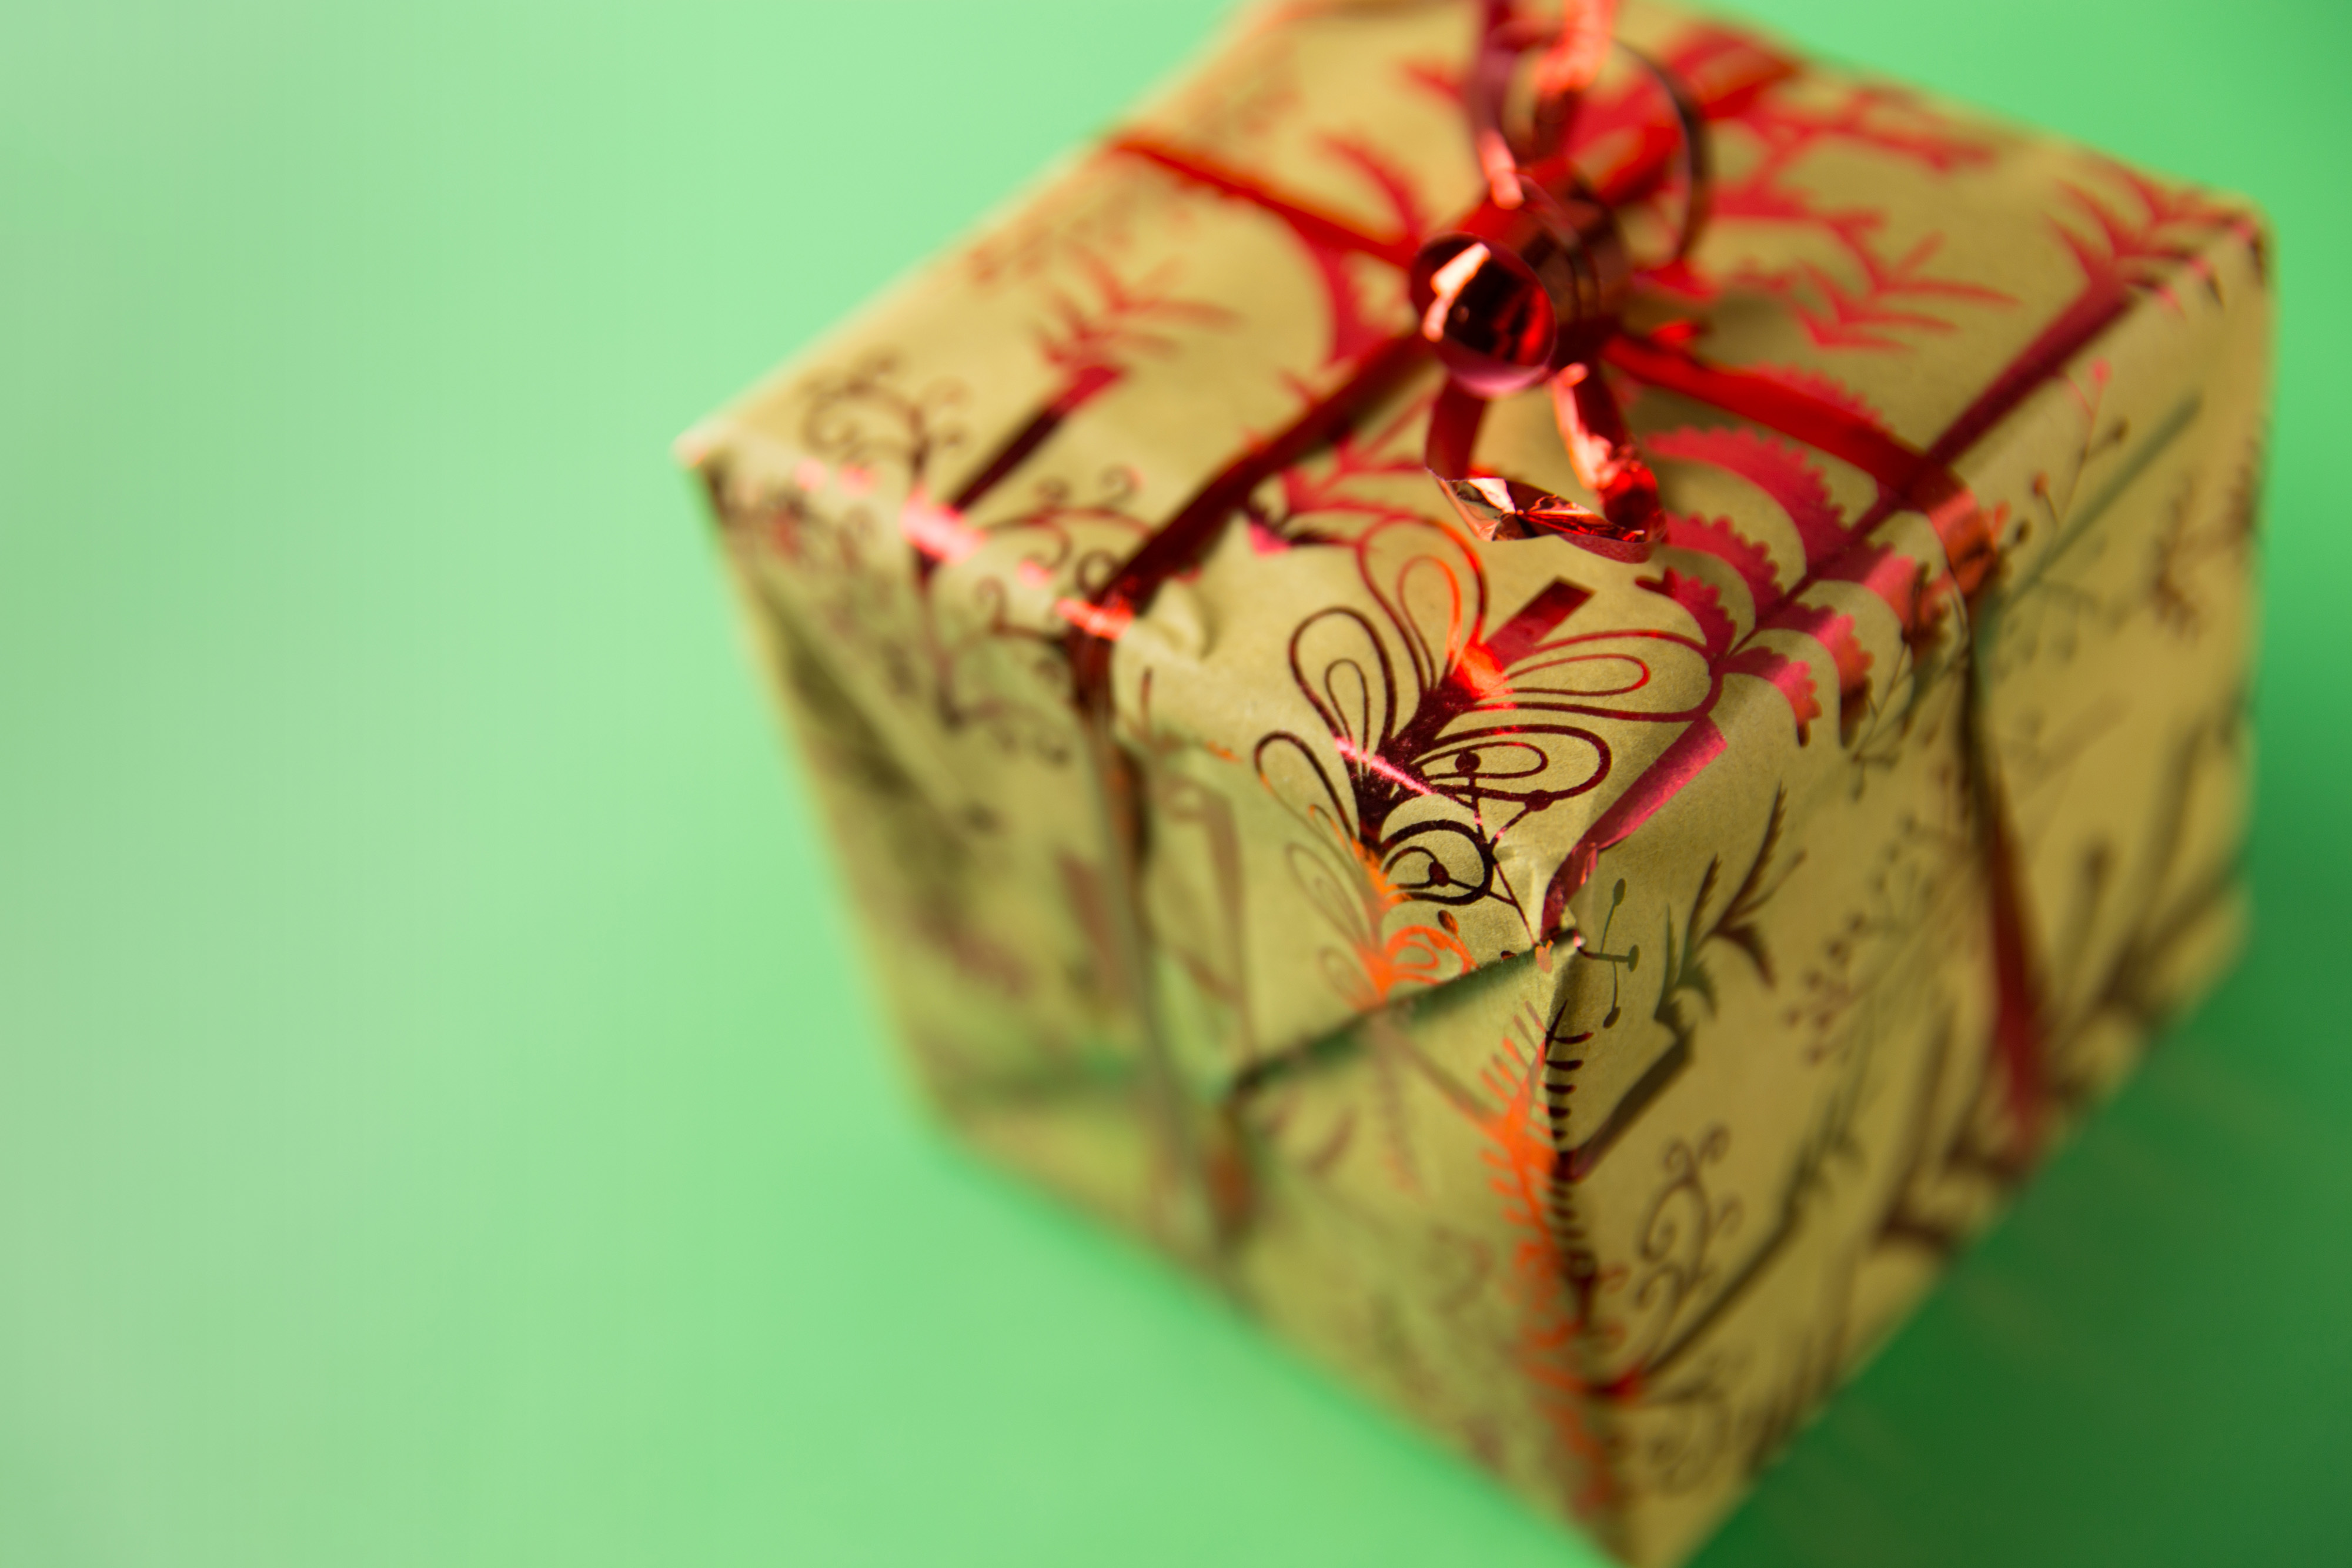
red, box, present